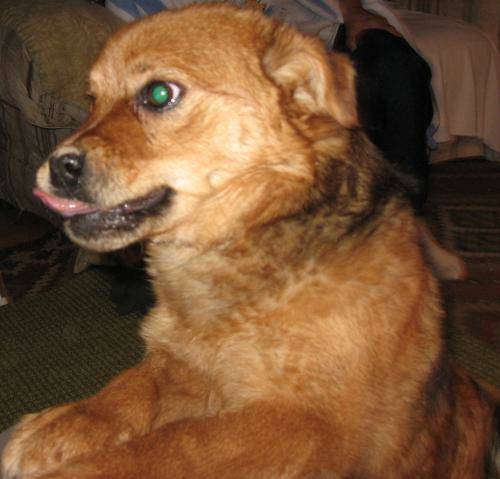
Label: dog